Jacob Nist

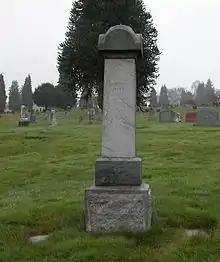
Jacob Nist's Tombstone

After the death of his wife Mary Ann on November 11, 1897, Nist married Josephine Webber Clavadetscher on August 22, 1900, and his youngest daughter Catherine was born in 1902. John Hopcroft, his grandson from that second marriage, is a renowned theoretical computer scientist.